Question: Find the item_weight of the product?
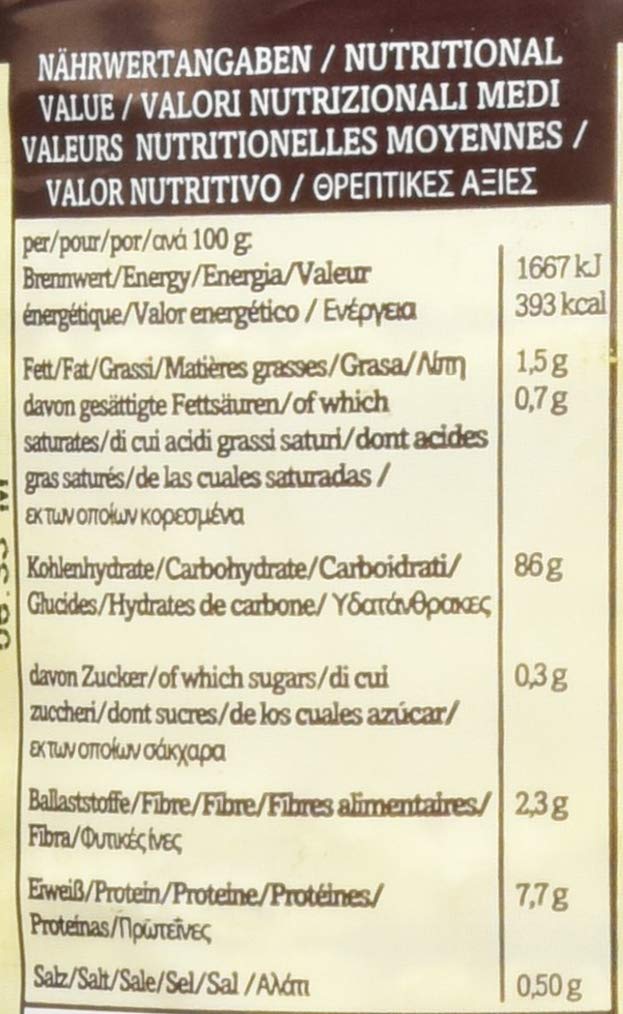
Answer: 100.0 gram